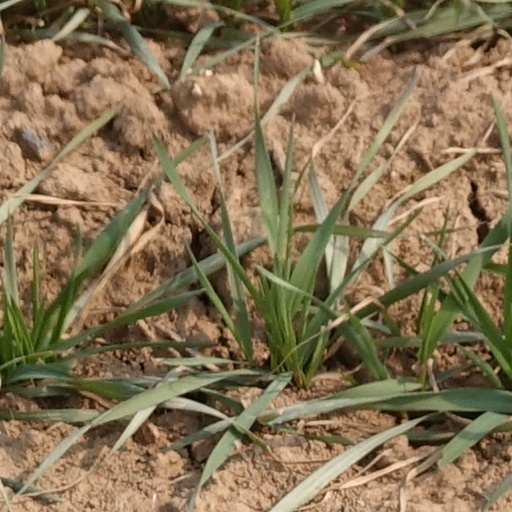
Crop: wheat